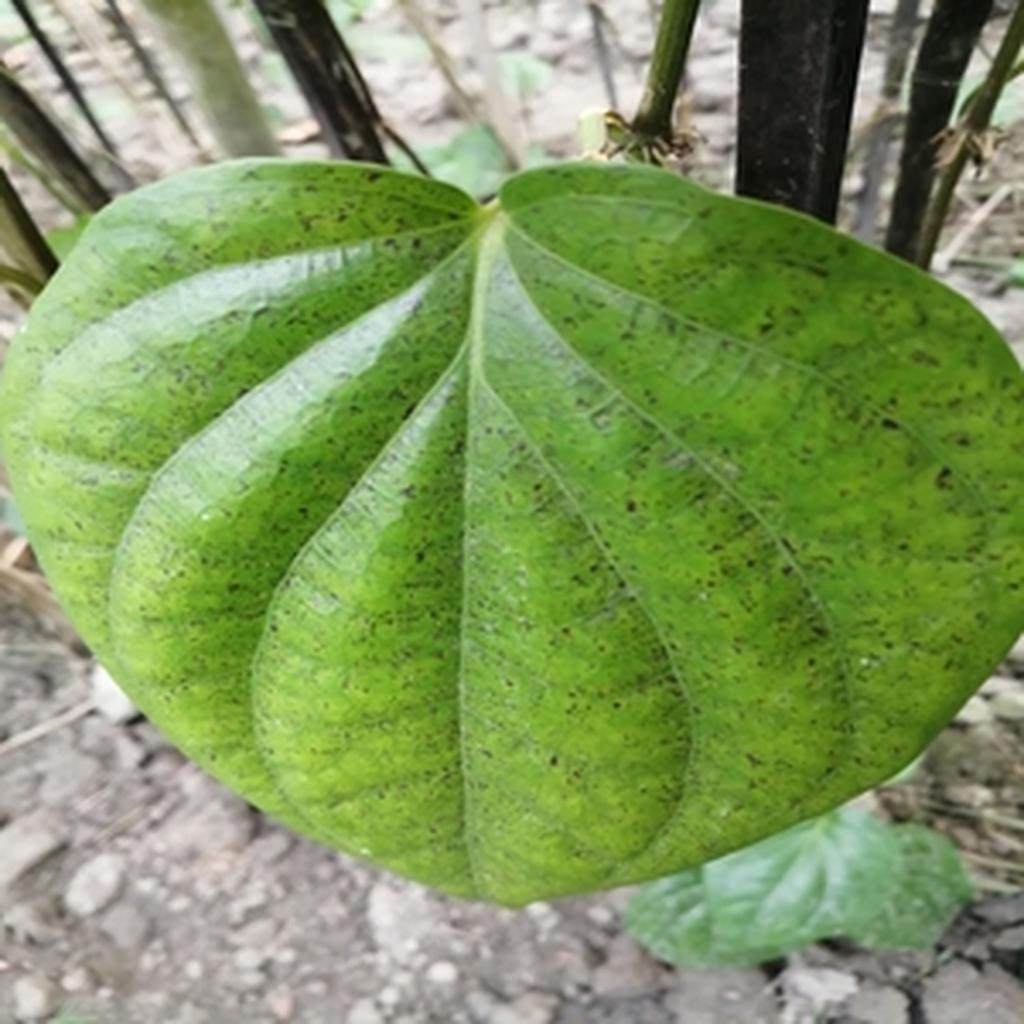
Label: Leaf_Spot